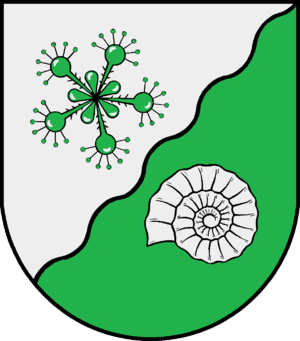
Tensfeld
Coat of arms of Tensfeld
Tensfeld er en by og kommune i det nordlige Tyskland, beliggende i Amt Bornhöved i den nordlige del af Kreis Segeberg. Kreis Segeberg ligger i den sydøstlige del af delstaten Slesvig-Holsten.